Interstate 95 in Delaware

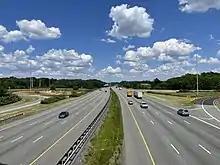
I-95 northbound at the DE 273 interchange near Christiana

Past US 202, I-95 leaves Wilmington for the suburban Brandywine Hundred area and continues northeast as a four-lane road, passing southeast of the Rock Manor Golf Club and running along the northwest side of the CSX Transportation line. The freeway heads across Matson Run before it curves east to pass over the railroad tracks. The roadway continues through wooded areas to the south of the CSX Transportation tracks, crossing Shellpot Creek and coming to a diamond interchange with DE 3 northwest of the town of Bellefonte. After this exit, I-95 and the rail line curve to the northeast and continue through woodland with nearby residential areas, passing northwest of Bellevue State Park and crossing Stoney Creek. The highway crosses Perkins Run before it reaches a northbound exit and southbound entrance with Harvey Road southeast of the villages of Arden, Ardentown, and Ardencroft. Past this interchange, the freeway curves east away from the CSX Transportation tracks and winds northeast near suburban neighborhoods in Claymont. In Claymont, the Interstate comes to a diamond interchange with DE 92, at which point I-495 also merges onto the northbound direction of the interstate via a southbound exit and northbound entrance. The southbound exit to DE 92 is via the I-495 interchange while all other ramps of the DE 92 interchange connect directly to I-95. Following the interchange, I-95 passes to the west of the former Tri-State Mall before it crosses the state line into Pennsylvania. The southbound exit from I-95 to I-495 is located in Pennsylvania, before the Delaware state line.